2010 Boise State Broncos football team

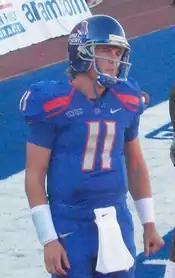
Kellen Moore was named WAC Offensive Player of the Week.

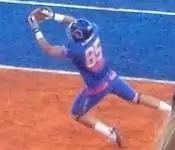
Tommy Gallarda catching BSU's first TD.

Kellen Moore was named WAC Player of the Week for the second time this season after going 19 of 27 for 288 yards and 3 touchdowns. The Broncos once again stayed at #3 in both major polls and still have 1 first place vote in the AP poll.